Boeing 367-80

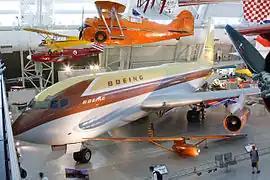
Boeing at the National Air and Space Museum's Steven F. Udvar-Hazy Center, 2009

After the arrival of the first production 707 in 1957, the Dash 80 was adapted into a general experimental aircraft and used by Boeing to test a variety of new technologies and systems. One of its most important tasks during the late 1950s was to test systems for the new Boeing 727, including the fitting of a fifth engine in the rear fuselage. Other tests included experiments with different airfoil shapes and a number of high lift devices such as blown flaps, in which compressed air bled from the engines is directed over the flaps to increase lift during takeoff and landing.